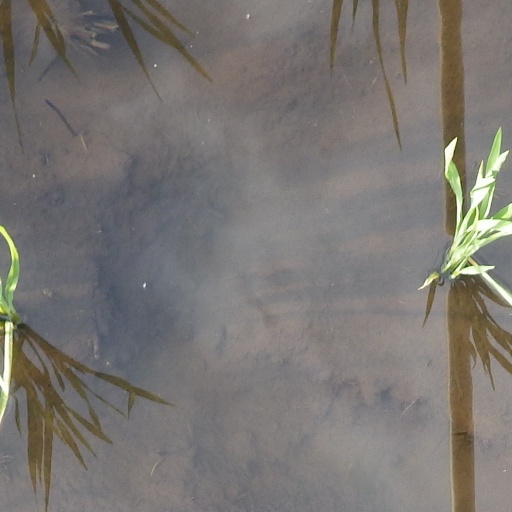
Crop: rice